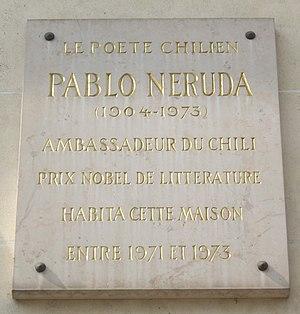
Plaque apposée au n° 2 de l'avenue de La Motte-Picquet, Paris 7e, où résida le poète et diplomate Pablo Neruda (1904-1973) de 1971 à 1973.
L’avenue de La Motte-Picquet est une avenue des 7ᵉ et 15ᵉ arrondissements de Paris.
L'ambassade du Chili en France est la représentation diplomatique de la République du Chili auprès de la République française. Elle est située 2, avenue de La Motte-Picquet dans le 7ᵉ arrondissement de Paris, la capitale du pays. Son ambassadeur est, depuis 2019, Juan Salazar Sparks.